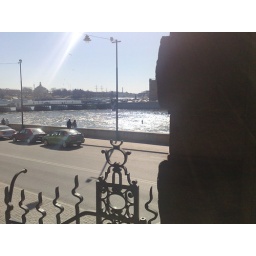
The light from skeppsholmen and in the water one dude stand and fish